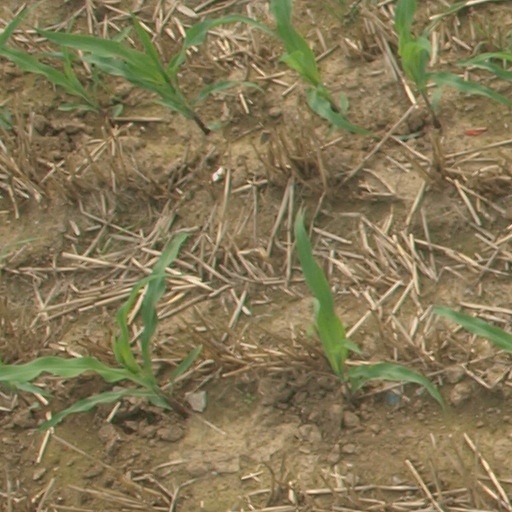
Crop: maize; corn